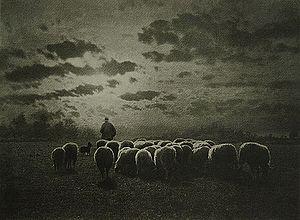
Léonard Misonne est un photographe pictorialiste belge, né le 1ᵉʳ juillet 1870 à Gilly et mort dans cette commune le 14 septembre 1943.